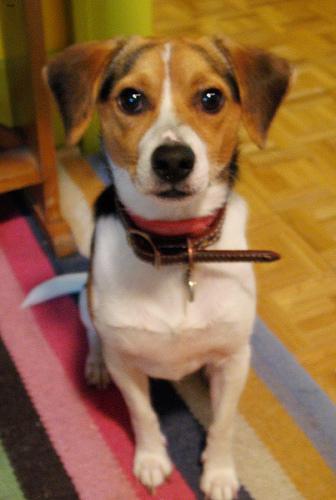
beagle